Matt Stevic

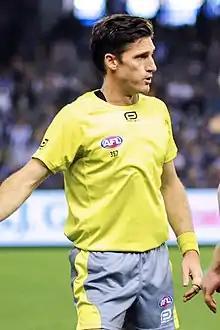
Stevic in April 2018

Matthew Stevic (born 12 November 1979) is an Australian rules football field umpire in the Australian Football League (AFL). He has umpired 499 career games in the AFL as of the end of 2024, which has him sitting currently equal third on the all-time games umpired list.